Jewish Motifs International Film Festival

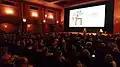

Jewish Motifs International Film Festival is a major Jewish-themed film festival held annually in Warsaw, Poland. The festival has been held every year since 2004.